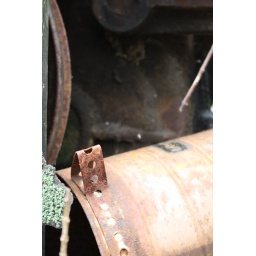
Abandoned farm inhabited by cats. cast iron pans of soaked cat food on the floor of the entry alcove.